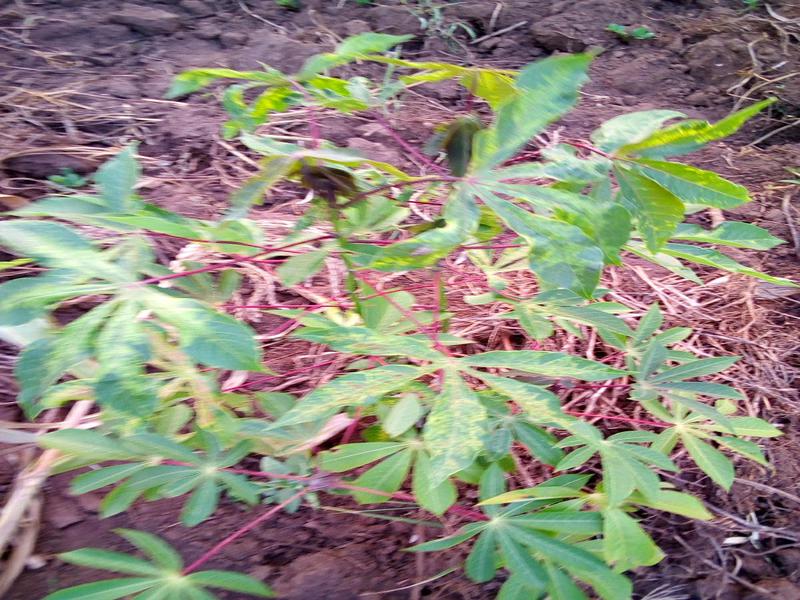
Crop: cassava
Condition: mosaic_disease